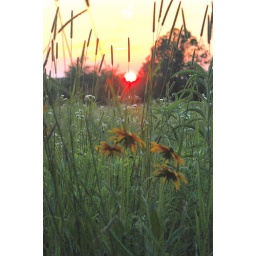
Wild flowers taken in the field next door